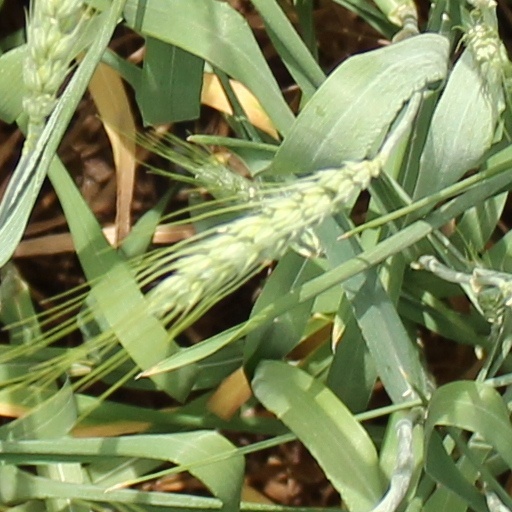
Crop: wheat